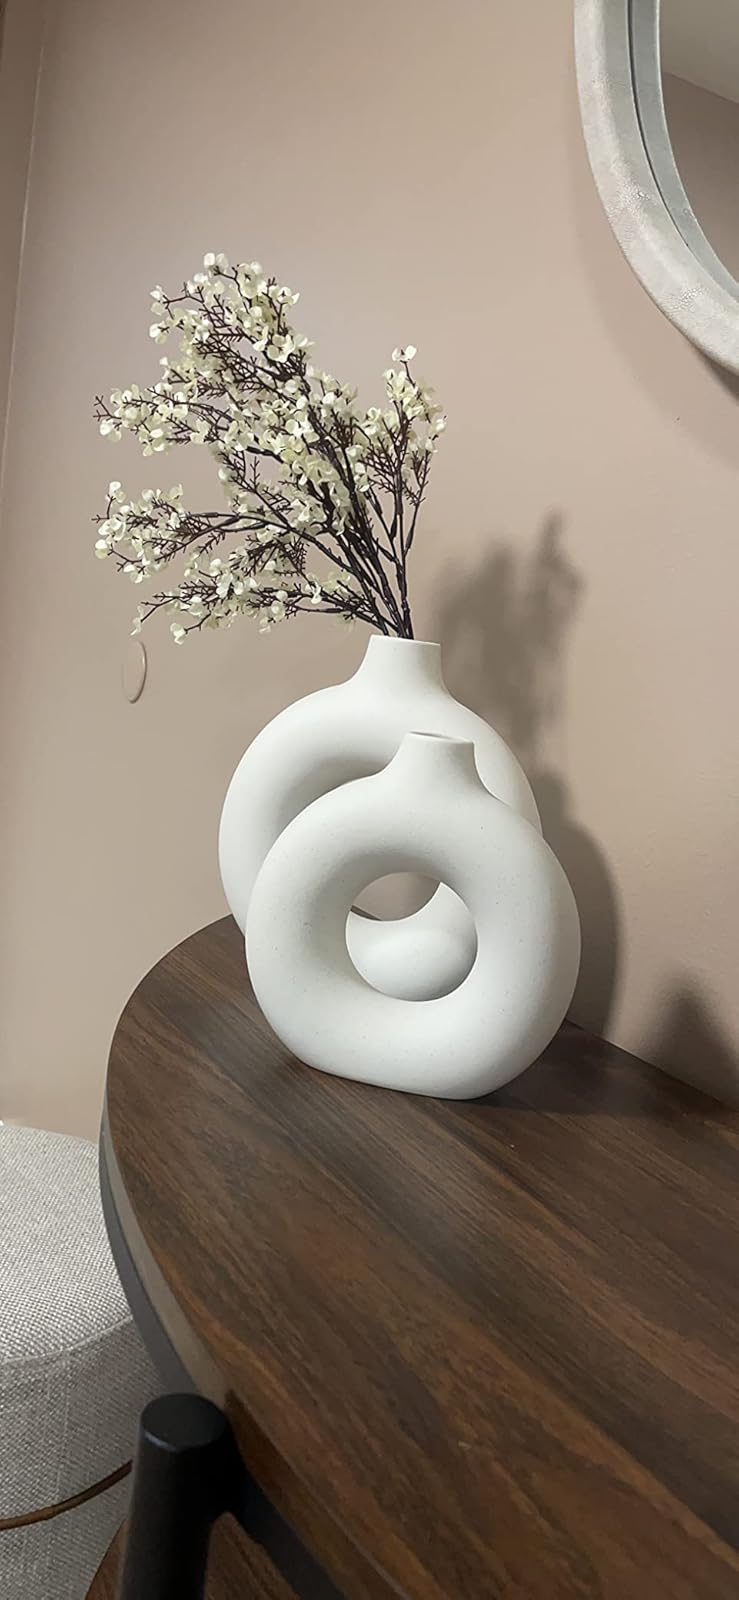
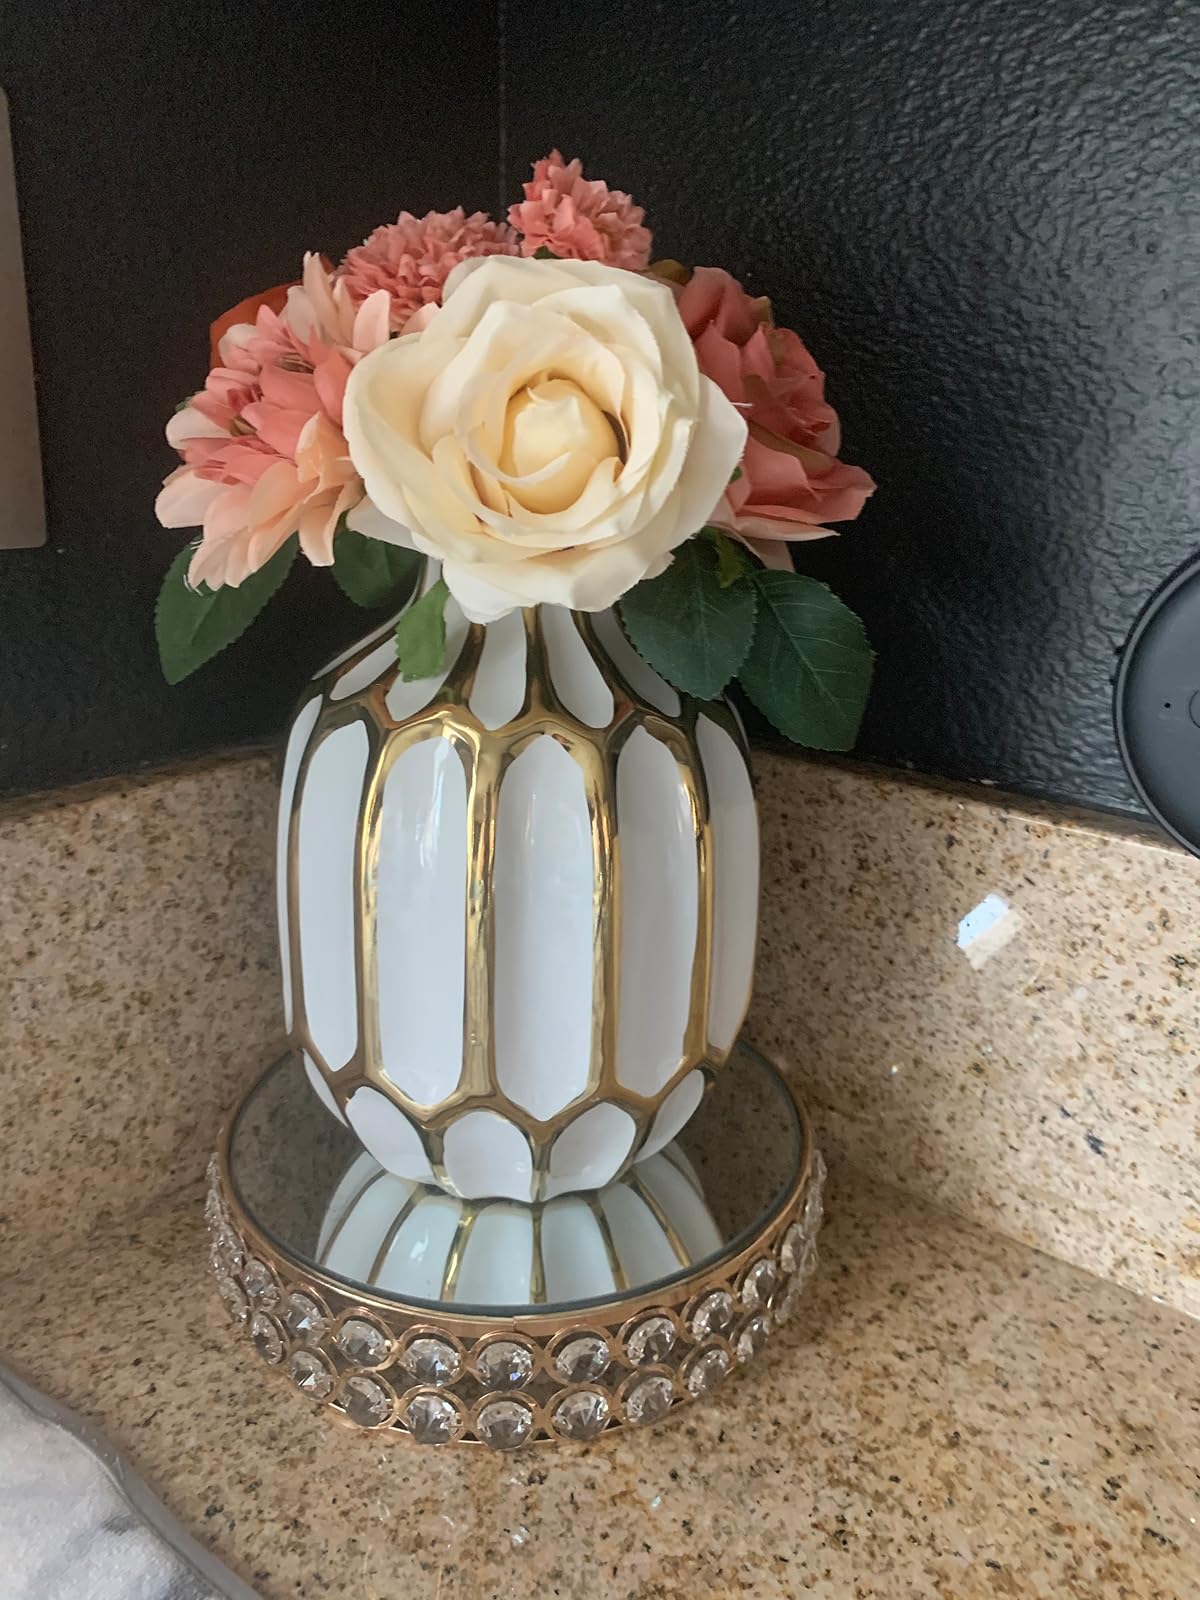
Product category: vase
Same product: no